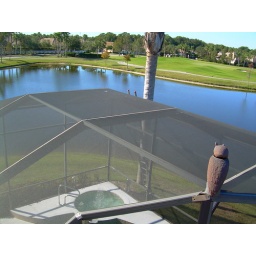
Screen house not protected by plastic owl